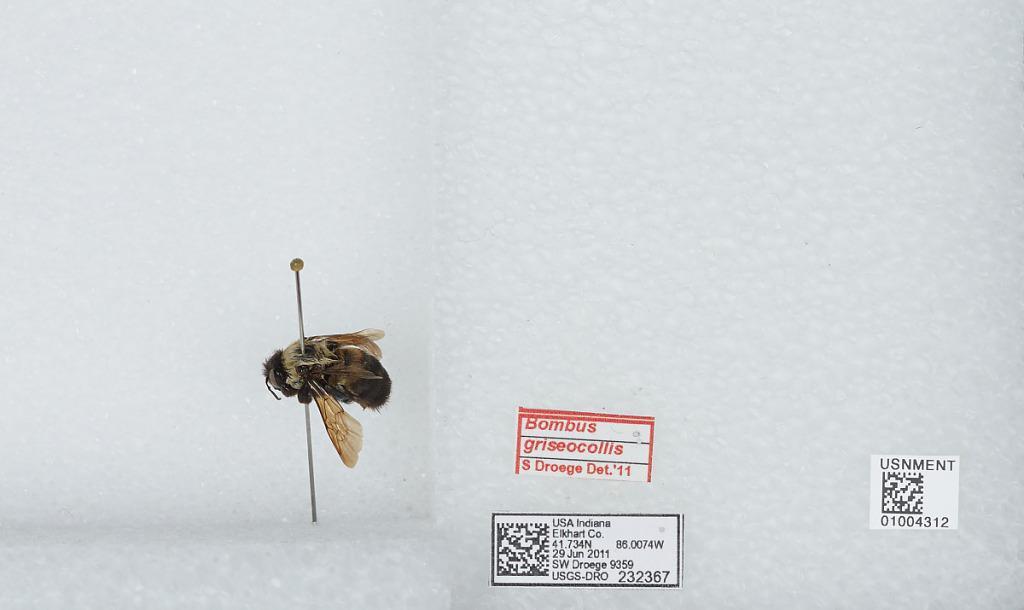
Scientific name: Bombus (Separatobombus) griseocollis (De Geer)
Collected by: S. Droege
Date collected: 2011-6-29
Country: United States
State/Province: Indiana
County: Elkhart
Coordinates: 41.7339, -86.0075
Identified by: Droege, S. W.